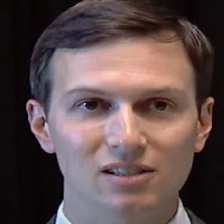
Species: LOONEY BIRDS
Scientific name: LUNATICUS AMERICONIS